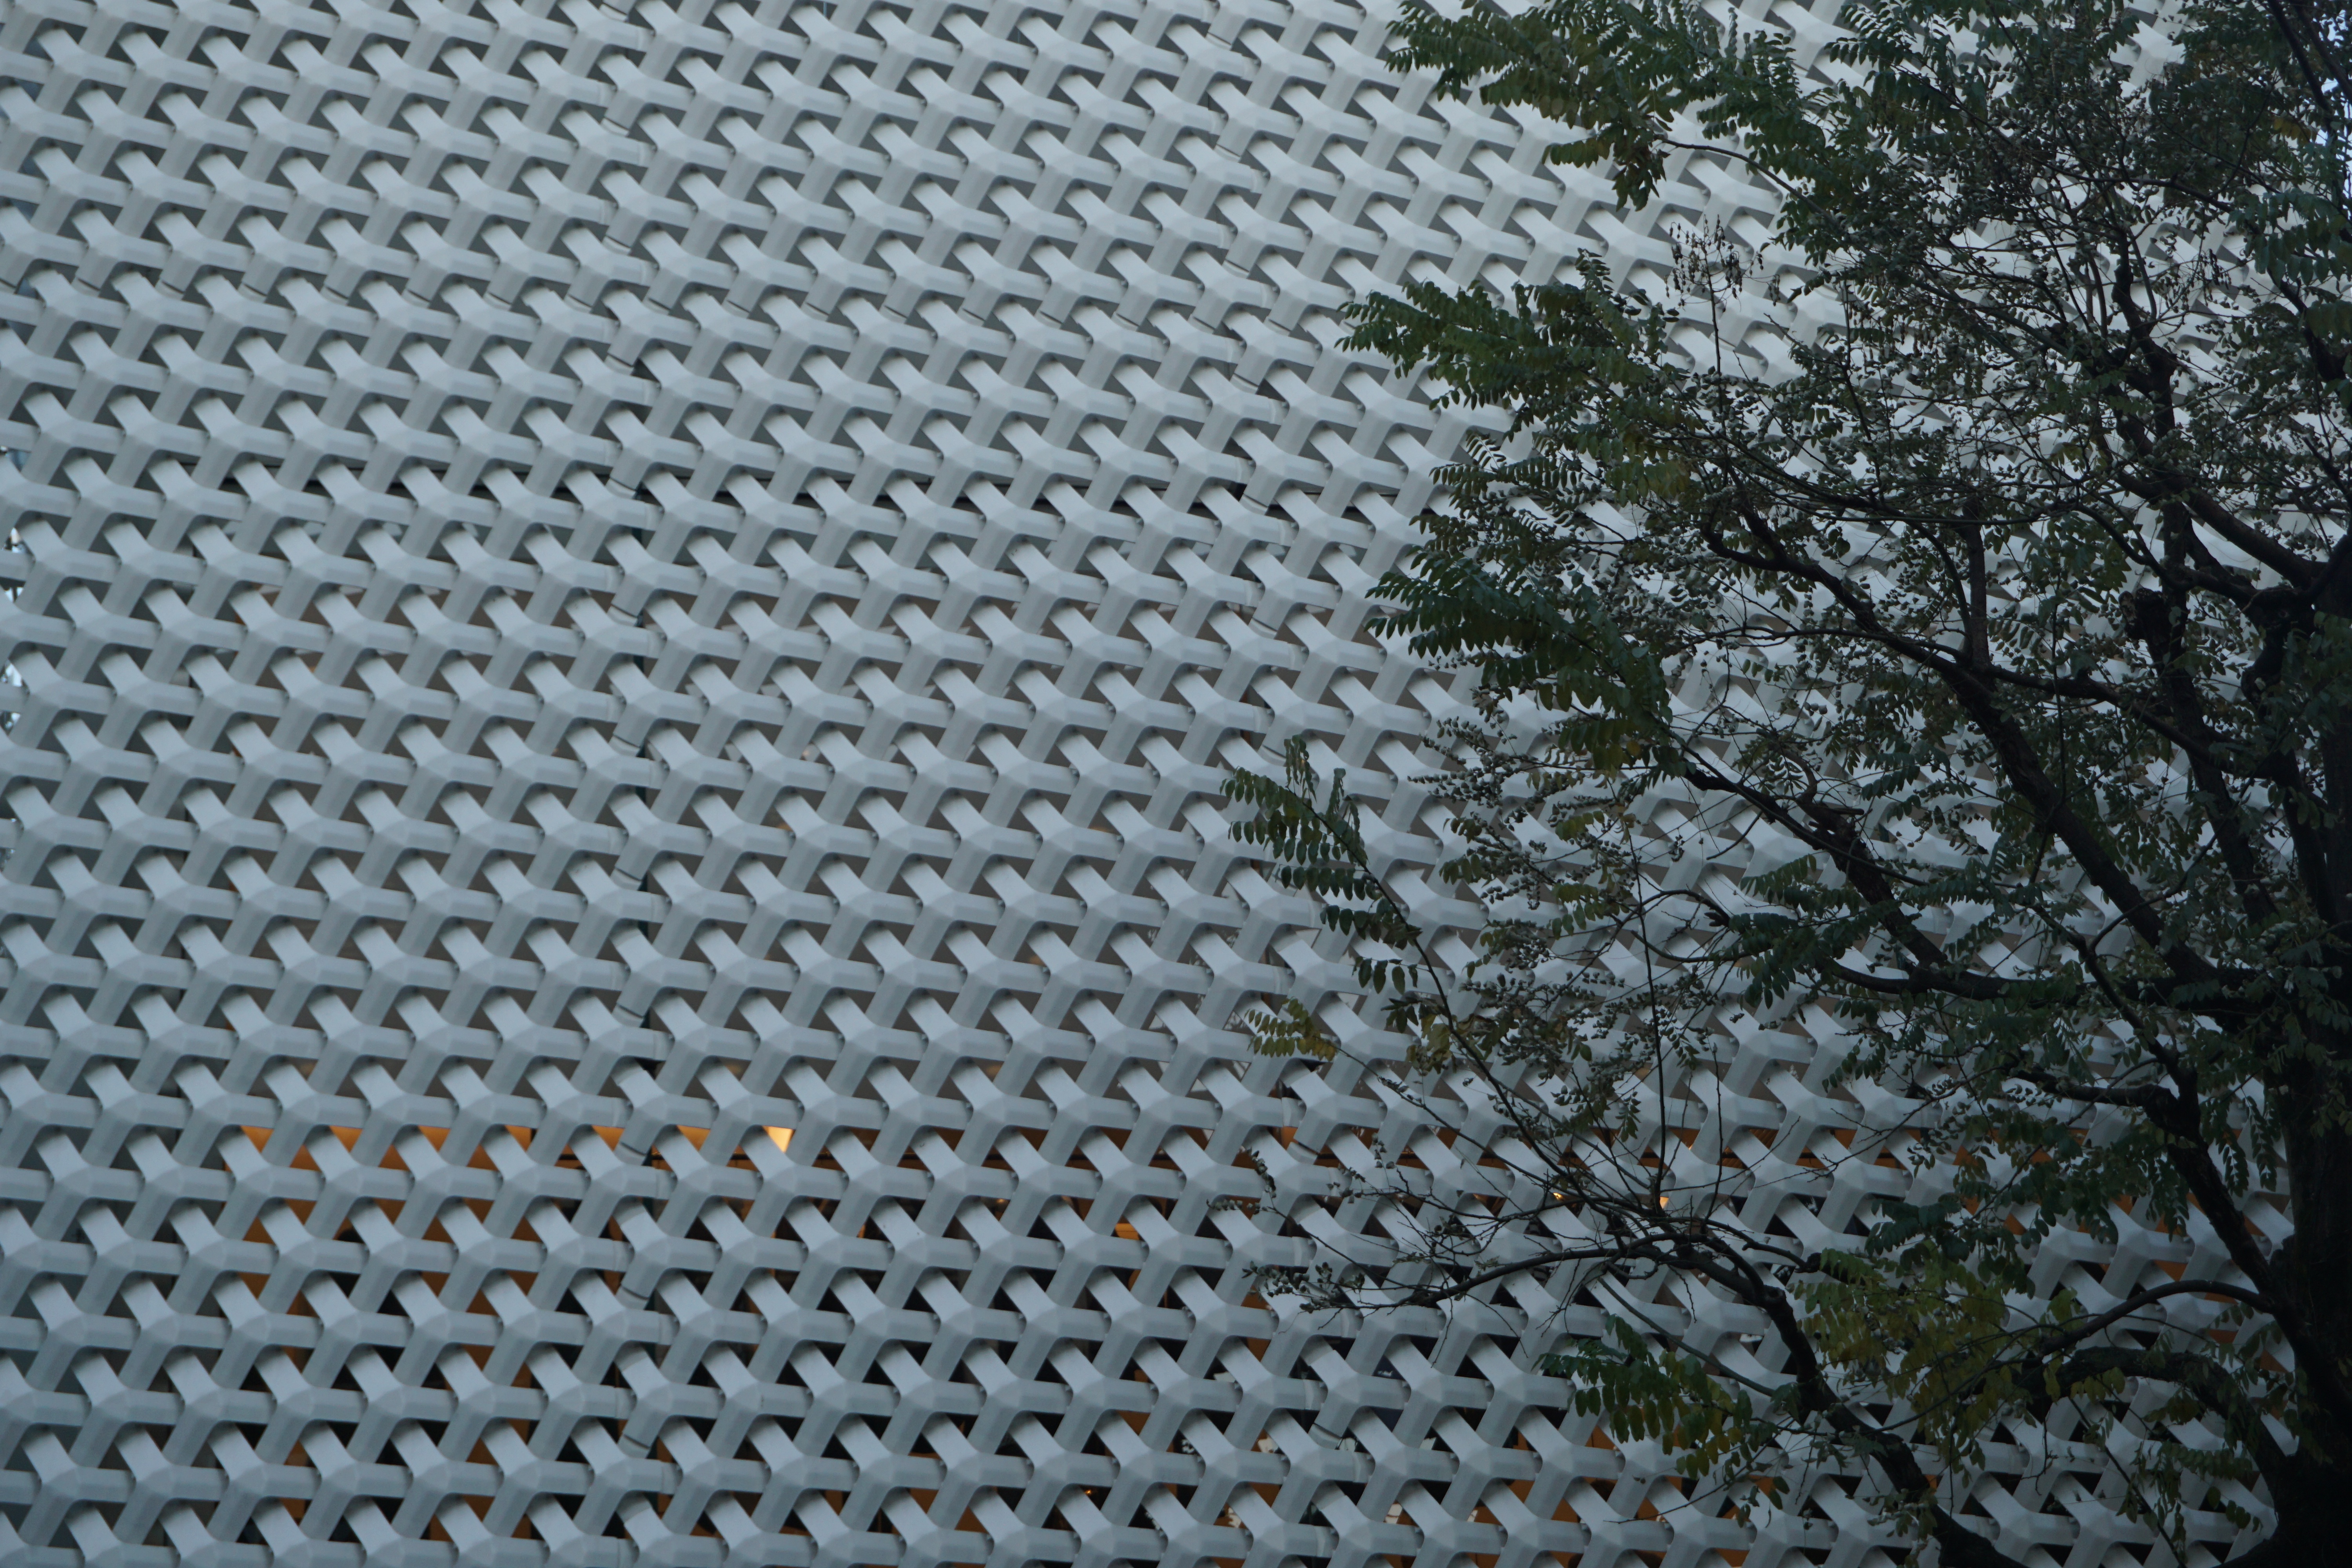
architecture, texture, roof, wall, geometry, contrast, material, net, road surface, outdoor structure